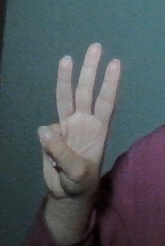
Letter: thaa